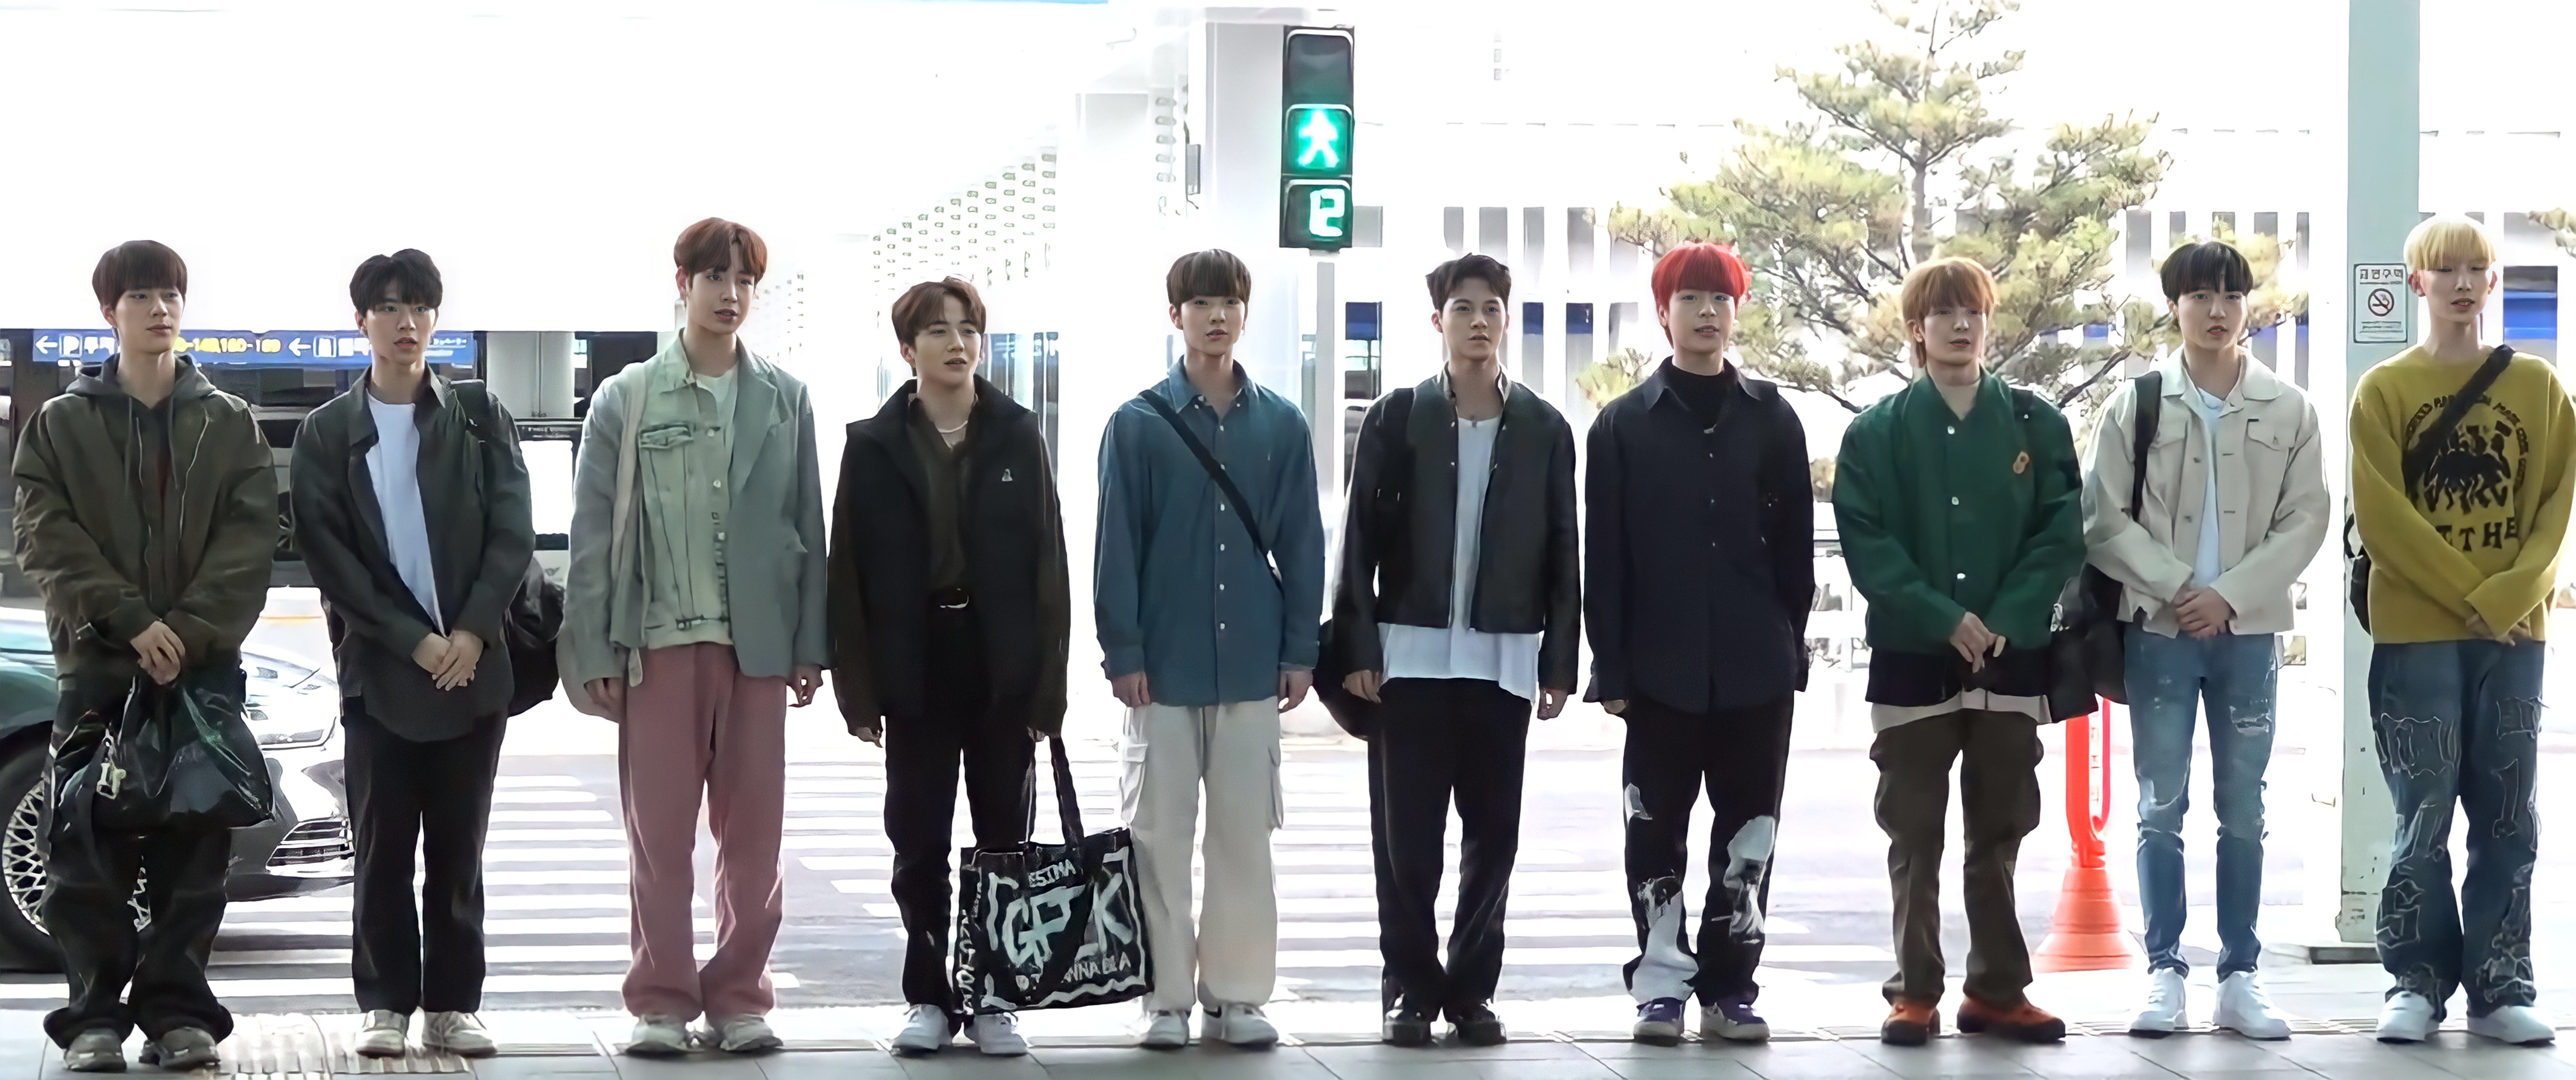
ไซเกอส์

| name = ไซเกอส์
| image = 230317 xikers (싸이커스).jpg
| landscape = yes
| caption = ไซเกอส์ที่สนามบินอินช็อนใน ค.ศ. 2023 (เดินทางร่วมงาน kcon ที่ประเทศไทย)
| origin = โซล เกาหลีใต้
| years_active = 2022–ปัจจุบัน
| label = เคคิวเอนเตอร์เทนเมนต์
* มินแจ
* จุนมิน
* ซูมิน
* จินชิก
* ฮย็อนอู
* จ็องฮุน
* ซีอุน
* ยูจุน
* ฮันเตอร์
* เยชัน
ไซเกอส์ (; ) เป็นบอยแบนด์ของเกาหลีใต้ที่ก่อตั้งโดยเคคิวเอนเตอร์เทนเมนต์ กลุ่มประกอบด้วยสมาชิก 10 คน ได้แก่ มินแจ, จูมิน, ซูมิน, จินชิก, ฮย็อนอู, ช็องฮุน, เซอุน, ยูจุน, ฮันเตอร์, และเยชัน เปิดตัวเมื่อวันที่ 30 มีนาคม ค.ศ. 2023 ด้วยอีพีชื่อ "House of Tricky: Doorbell Ringing"
== ผลงานเพลง ==
=== อีพี ===
| class="wikitable plainrowheaders" style="text-align:center"
|+ รายชื่ออีพีพร้อมอันดับชาร์ตและยอดขาย
! scope="col" rowspan="2" style="width:10em" | ชื่อ
! scope="col" rowspan="2" style="width:25em" | รายละเอียด
! scope="col" colspan="3" | อันดับชาร์ทสูงสุด
! scope="col" rowspan="2" style="width:12em" | ยอดขาย
|-
! scope="col" style="width:3em; font-size:90%" | Circle Album Chart|KOR
|-
! scope="row" | "House of Tricky: Doorbell Ringing"
|
* วางจำหน่าย: 30 มีนาคม ค.ศ.2023
* สังกัด: เคคิวเอนเตอร์เทนเมนต์
* รูปแบบ: ซีดี, ดิจิทัลดาวน์โหลด, สื่อส่งผ่านสัญญาณต่อเนื่อง
| colspan="4"
|-
|
=== ซิงเกิล ===
| class="wikitable plainrowheaders" style="text-align:center"
|+ รายชื่อเพลงพร้อมอันดับชาร์ต แสดงปีที่วางจำหน่ายยอดขายและชื่ออัลบั้ม
! scope="col" rowspan="2" | ชื่อ
! scope="col" rowspan="2" | ปี
! scope="col" colspan="1" | อันดับชาร์ต
! scope="col" rowspan="2" | อัลบั้ม
|-
! scope="col" style="width:3em; font-size:90%" | Circle Digital Chart|KOR
|-
! scope="row" | "Tricky House" (도깨비집)
| rowspan="2" | 2023
| rowspan="2"
| rowspan="2" | "House of Tricky: Doorbell Ringing"
|-
! scope="row" | "Rockstar"
|
== อ้างอิง ==
== แหล่งข้อมูลอื่น ==
หมวดหมู่:กลุ่มดนตรีที่ก่อตั้งในปี พ.ศ. 2566
หมวดหมู่:กลุ่มดนตรีเคป็อป
หมวดหมู่:ศิลปินสังกัดเคคิวเอนเตอร์เทนเมนต์
หมวดหมู่:บอยแบนด์เกาหลีใต้
หมวดหมู่:กลุ่มดนตรีป็อปสัญชาติเกาหลีใต้
หมวดหมู่:ก่อตั้งในประเทศเกาหลีใต้ในปี พ.ศ. 2566